Geohash

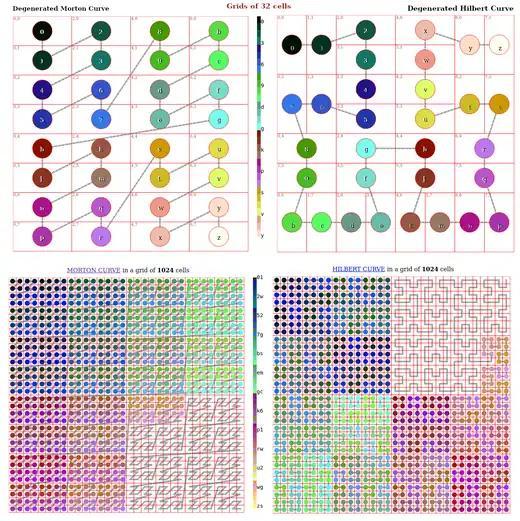
It is possible to use same base32-Geohash codes in different indexing curves. For quadrilateral tiling the Hilbert curve is the best alternative for Morton curve, used for example in the S2-geometry. Codes with even number of digits (2, 4, ...) are mapped to regular grids, but codes of odd number (1, 3, ...) must be mapped to an irregular intermediary grid, with cells <a href="https%3A//mathoverflow.net/q/357117/153024">indexed by degenerated curves

An alternative to storing Geohashes as strings in a database are Locational codes, which are also called spatial keys and similar to QuadTiles.